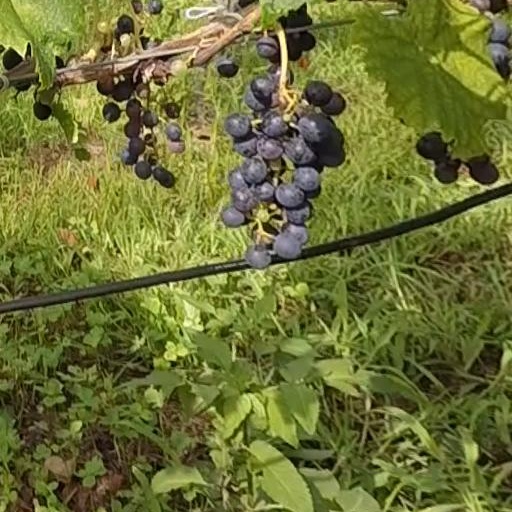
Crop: grape